Orange Line (Lahore Metro)

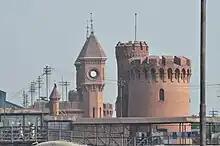
The Orange Line will include connections to the historic Lahore Railway Station.

Leaving Lakshmi Chowk, the line travels southwest along McLeod Road, and descends into the 1.15 km underground portion that leads to the first underground station in the system, the GPO Station. GPO Station is located at the intersection of The Mall and McLeod Road, in front of Lahore's General Post Office (GPO) and the Lahore High Court. From GPO Station, the line continues from McLeod Road and travels under Allah Baksh Road before turning south where the second underground station, Anarkali, is located. Connections from the Orange Line to the Lahore Metrobus will be available via an underground walkway in future. From Anarkali Station, the route continues under Jain Mandir and Lytton Road.